Manasu Rendum Pudhusu

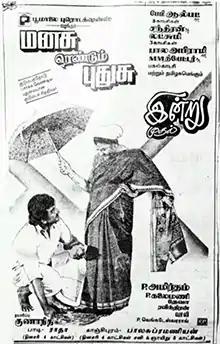
Theatrical release poster

Manasu Rendum Pudhusu is a 1994 Indian Tamil-language film, directed by P. Amirtham. The film stars Jayaram and Khushbu. A remake of the 1990 Malayalam film "Sasneham", it was released on 24 June 1994.